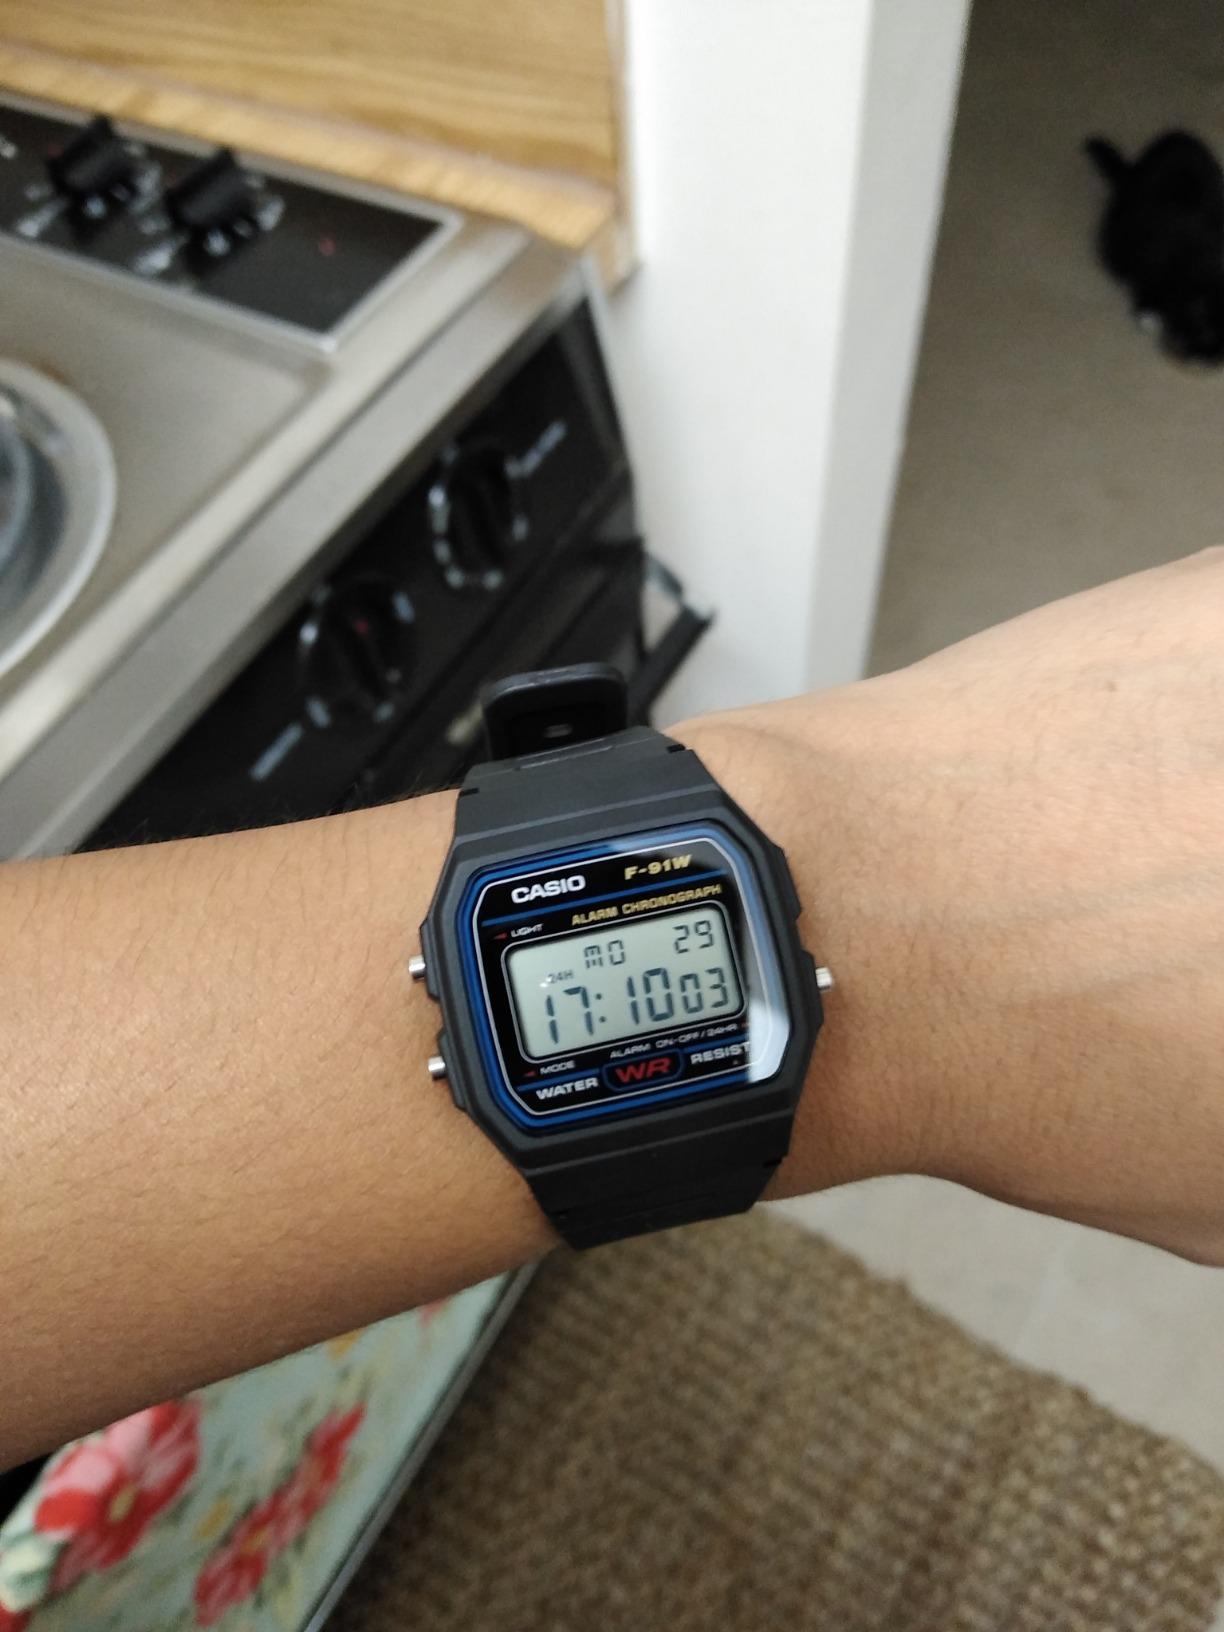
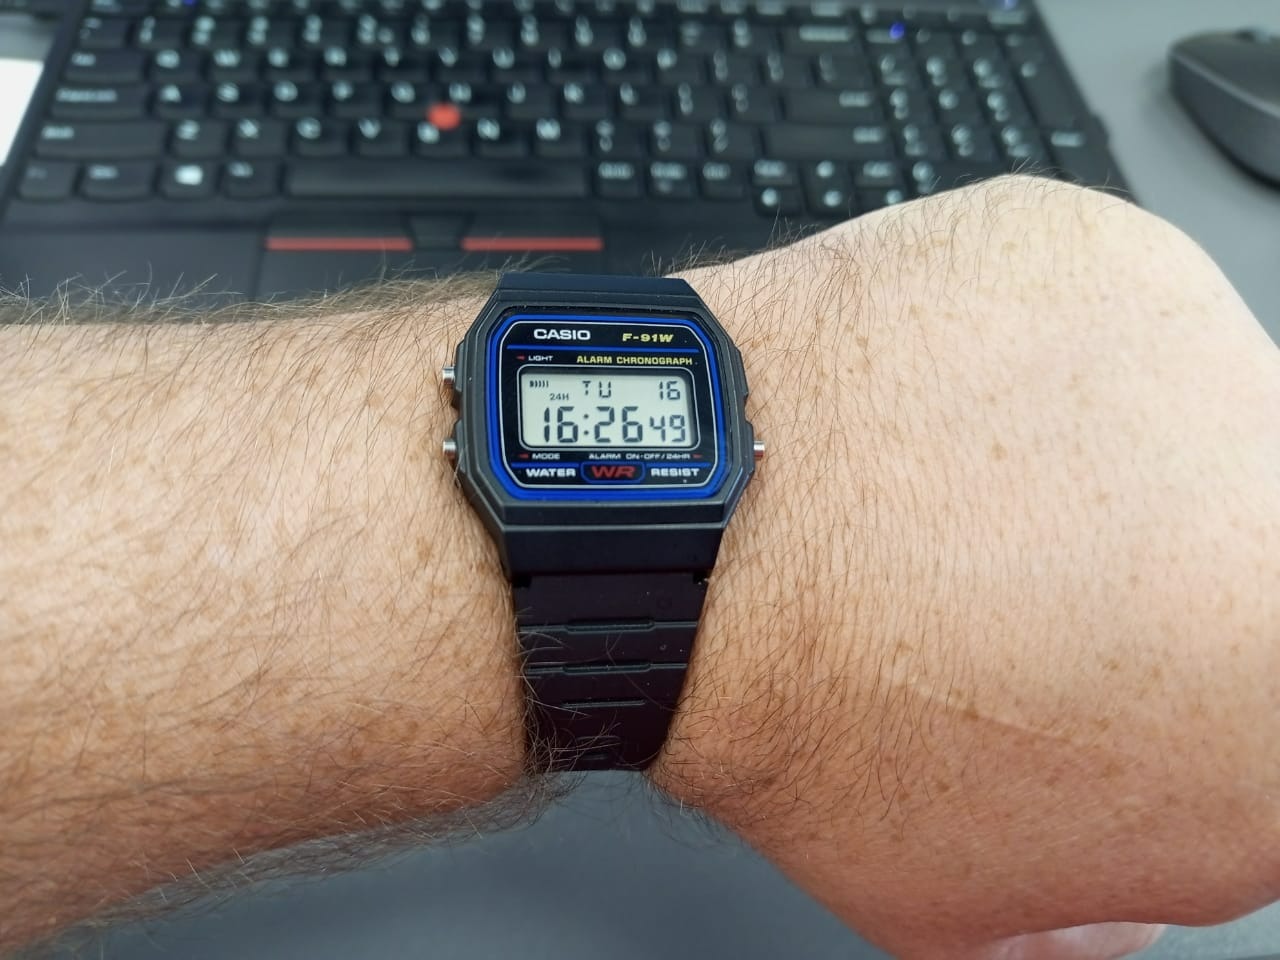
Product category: accessories_watch
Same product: yes